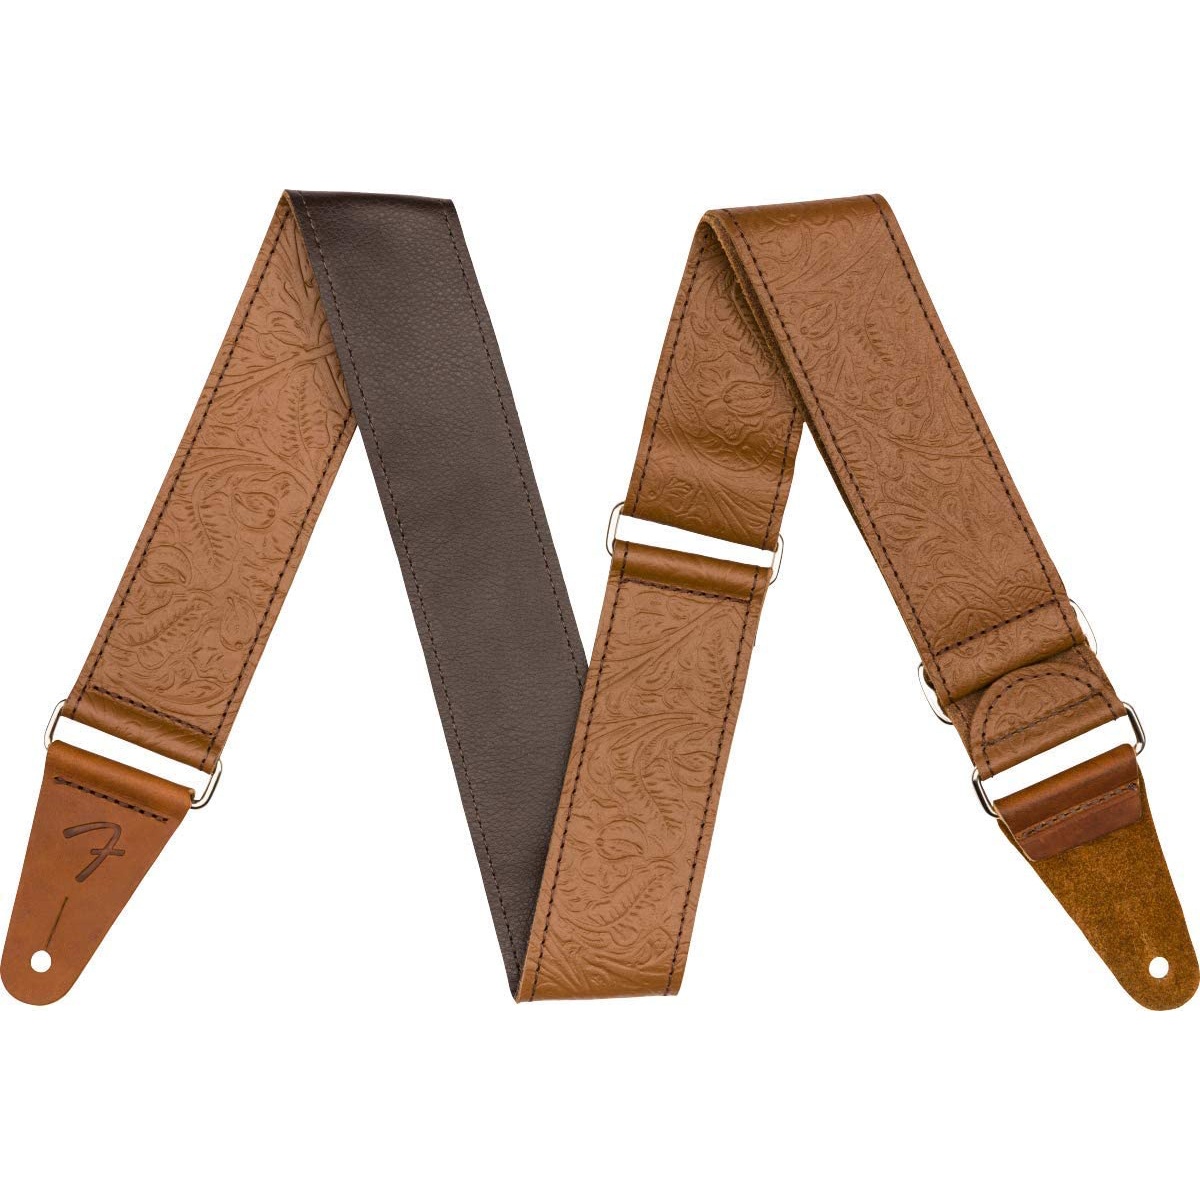
Fender 2" Tooled Leather Strap Brown
Inspired by the highly decorated straps favored by Western swing and country players, the Tooled Leather Strap brings classic style to any performance. Featuring an attractive floral pattern, this 2”-wide strap is designed for comfort, quality and aesthetics. The premium leather cone ends feature an embossed “F” logo to maintain the theme. The silver nickel slider allows the strap to adjust from 42”-52” in length to accommodate players of any stature. FEATURES Leather instrument strap Embossed floral pattern; silver nickel slider 2" wide; leather cone ends with embossed "F" logo Adjustable from 43"-54" long Made in the USA
Brand: Fender
Category: Arts & Entertainment > Hobbies & Creative Arts > Musical Instrument & Orchestra Accessories > String Instrument Accessories > Guitar Accessories > Guitar Straps